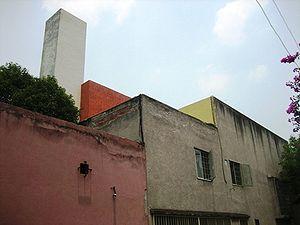
Luis Ramiro Barragán Morfín, né le 9 mars 1902 à Guadalajara, décédé le 22 novembre 1988 à Mexico, est un architecte mexicain. Il est l'un des plus célèbres architectes mexicains connu pour son style, synthèse entre l’architecture vernaculaire et Moderniste. Il a été distingué par le prix Pritzker en 1980 et sa Maison-atelier est classée en 2004 au patrimoine mondial de l'humanité.
Cet article recense les sites inscrits au patrimoine mondial au Mexique.
La Maison-atelier de Luis Barragán ou Maison Barragán est l'ensemble composé de la maison et de l'atelier de l'architecte Luis Barragán. Située dans la banlieue de Mexico, il est inscrit depuis 2004 sur la liste du patrimoine mondial. La maison appartient en coproprieté à la Fundación de Arquitectura Tapatía Luis Barragán et au gouvernement de l'État de Jalisco.